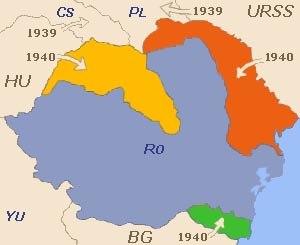
territoires perdus par la Roumanie en 1940
Le deuxième arbitrage de Vienne ou second arbitrage de Vienne fait référence à l’annexion le 30 août 1940 par la Hongrie de la moitié nord de la Transylvanie, région alors roumaine. La Hongrie revendiquait ce territoire depuis le traité de Trianon : elle arguait que le droit des peuples à disposer d'eux-mêmes avait été injustement appliqué, puisque le traité avait permis la réunion de tous les Roumains en une « Grande Roumanie », alors que la réduction de la « Grande Hongrie » laissait un quart des Hongrois hors des nouvelles frontières hongroises. L’Allemagne nazie et l’Italie fasciste souhaitèrent en 1940 des négociations bilatérales entre Hongrois et Roumains mais celles-ci échouèrent : Berlin et Rome finirent donc par imposer leur arbitrage.
L’histoire de la Roumanie, en tant qu'État moderne, ne commence réellement qu'avec la création des Principautés unies de Moldavie et de Valachie en 1859. Cependant, l'histoire des pays où évoluent les roumanophones remonte à l'Antiquité et comprend des territoires plus vastes que la Roumanie actuelle.
Les litiges territoriaux roumano-ukrainiens sont l'héritage, depuis 1991 des litiges territoriaux russo-roumains, puis soviéto-roumains. Depuis le traité frontalier roumano-ukrainien de Constanța signé le 2 juin 1997, et depuis l'arrêt rendu par la Cour internationale de justice le 3 février 2009, ils concernent seulement l'îlot Maican sur le Bras de Chilia du Danube, et le golfe de Musura entre l'embouchure de ce même bras et celle du bras de Sulina.
Les arbitrages de Vienne sont deux arbitrages intervenus sous l'influence de l'Allemagne et de l'Italie pour satisfaire de façon pacifique aux revendications territoriales de la Hongrie sur les territoires que celle-ci avait perdus en 1918, pertes entérinées en 1920 par le traité de Trianon, et que la Hongrie souhaitait réviser. Le premier arbitrage de Vienne eut lieu en 1938 et le second en 1940. Ils aboutirent au démantèlement de la Tchécoslovaquie et à une importante diminution territoriale de la Roumanie.
La Roumanie a participé à la Seconde Guerre mondiale du 22 juin 1941 au 9 mai 1945 : jusqu'au 22 août 1944 le régime Antonescu combat aux côtés de l'Axe tandis que deux divisions, quelques unités de la flotte et aviateurs, combattent du côté Allié ; à partir du 23 août 1944 le pays entier passe du côté des Alliés.
Le diocèse de Satu Mare est un diocèse catholique de Roumanie de rite latin de la province ecclésiastique de Bucarest dont le siège est situé à Satu Mare, dans le Județ de Satu Mare. L'évêque actuel est Jenő Schönberger, depuis 2003.
Le royaume de Roumanie était une monarchie parlementaire, régime politique de la Roumanie de 1881 à 1947. En tant que principauté vassale de l'Empire ottoman, cette monarchie est issue de l'union des deux « principautés danubiennes », la Valachie et la Moldavie. Son indépendance est reconnue en 1878 : trois ans plus tard la principauté est érigée en royaume. Celui-ci subit deux dictatures qui abolissent le régime parlementaire, l'une « carliste » de février 1938 à octobre 1940, l'autre de type fasciste d'octobre 1940 à août 1944. La monarchie disparaît deux ans et demi après l'entrée du pays dans la sphère d'influence de l'Union soviétique et la mise en place de la dictature communiste, pour laisser place à la République populaire roumaine.